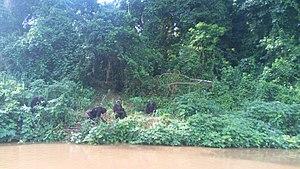
Singes dans la la réserve de faune de Douala - Edea
La réserve de faune de Douala-Edéa est une aire protégée du Cameroun. Elle est située dans le département de la Sanaga Maritime. D'une superficie d'environ 1 600 km², elle longe la côte atlantique au sud de Douala sur une distance d'environ 35 km jusqu'à la rivière Dipombé.